A38 road

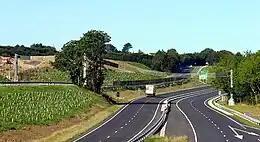
Bat Bridge on the A38 Dobwalls Bypass, Cornwall, UK. (2009)

The Liskeard bypass, stretching for from the west of Liskeard to Trerulefoot, opened in June 1976.